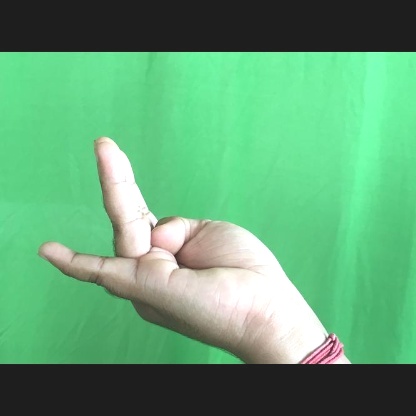
Mudra: Chaturam